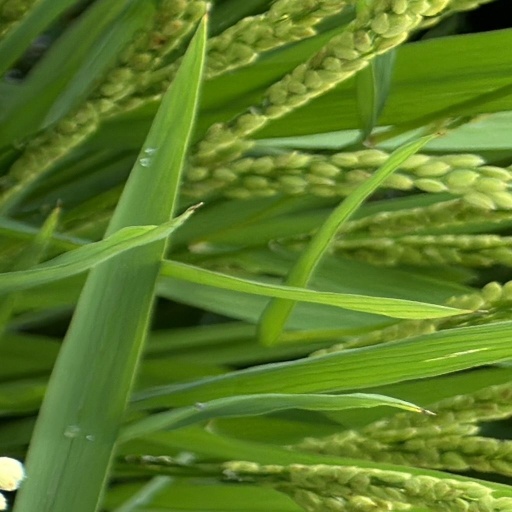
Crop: rice